Arsinoe IV

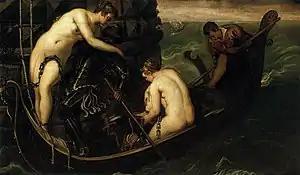
Rescue of Arsinoe, by Jacopo Tintoretto, 1555–1556

Arsinoë IV (between 68 and 63 BC – 41 BC) was the youngest daughter of Ptolemy XII Auletes. One of the last members of the Ptolemaic dynasty, she claimed title of Queen of Ptolemaic Egypt and co-rulership with her brother Ptolemy XIII in 48 BC – 47 BC in opposition to her sister or half-sister, Cleopatra VII. For her role in conducting the siege of Alexandria (47 BC) against Cleopatra, Arsinoë was taken as a prisoner of war to Rome by the Roman triumvir Julius Caesar following the defeat of Ptolemy XIII in the Battle of the Nile. Arsinoë was then exiled to the Temple of Artemis at Ephesus in Roman Anatolia, but she was executed there by orders of triumvir Mark Antony in 41 BC at the behest of his lover Cleopatra VII.